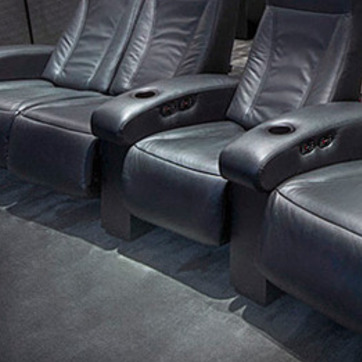
Material: leather